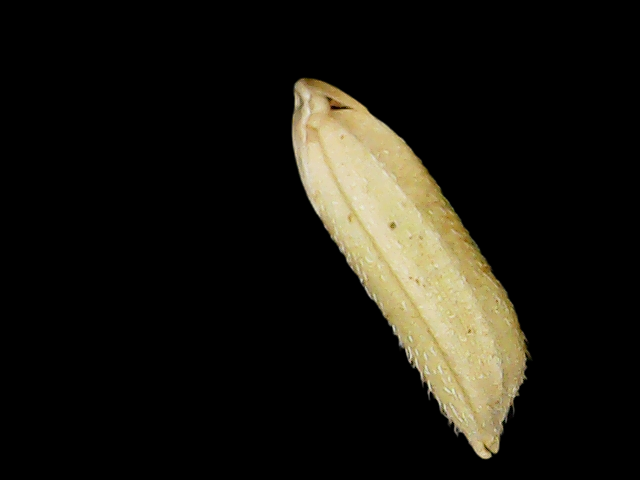
Rice variety: Binadhan26